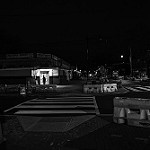
Scene: Outdoor